Taka Michinoku

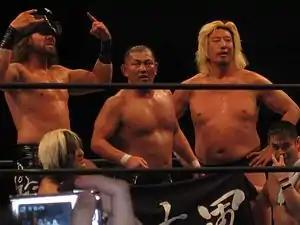
Michinoku with Suzuki-gun in February 2012

In late 2010, Michinoku returned to New Japan and began teaming up with Satoshi Kojima, Nosawa Rongai and Taichi to form Kojima-gun in early 2011. On February 20, 2011, at The New Beginning, Michinoku took on Prince Devitt for the IWGP Junior Heavyweight Championship, which Devitt retained. Michinoku teamed up with Taichi to take on Devitt and Ryusuke Taguchi for the IWGP Junior Heavyweight Tag Team Championship and lost. After Satoshi Kojima lost the IWGP Heavyweight Championship to Hiroshi Tanahashi at Wrestle Kingdom V, Kojima suffered another big loss against longtime rival Togi Makabe on May 3 and following the match, Michinoku and Taichi entered the ring and attacked Kojima, who quickly took care of both of them. This led to the surprise return of freelancer Minoru Suzuki, who appeared behind Kojima and locked him in a sleeper hold, before leaving the ringside area with Michinoku and Taichi, who proclaimed Suzuki as their new leader and renamed the stable "Suzuki-gun". Michinoku participated in Best Of The Super Juniors XVIII and gained eight points but not enough to progress to the semifinal. Michinoku and Taichi became a tag team in New Japan's junior heavyweight tag team division. On September 11, 2011, the pair would take on Apollo 55 for the IWGP Junior Heavyweight Championship and for the second time running lost. At Power Struggle, Michinoku for the second time took on Devitt for the IWGP Junior Heavyweight Championship and for the second time lost. At Wrestle Kingdom VI in Tokyo Dome, Michinoku and Taichi teamed up with Atlantis and Valiente to lose to Jyushin Thunder Liger, Kushida, Máscara Dorada and Tiger Mask.